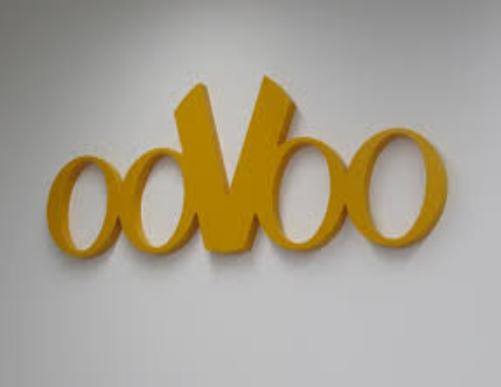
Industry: Others